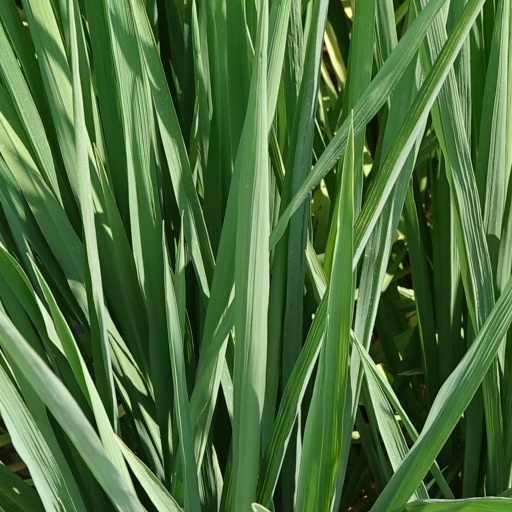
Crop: rice